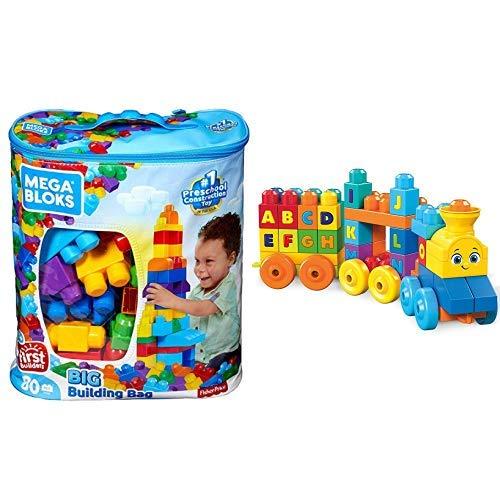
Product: First Builders Big Building Bag AND Mega Bloks ABC Musical Train Building Set, 50 pieces
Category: Toys & Games | Building Toys | Building Sets
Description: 80 classic-colored building blocks, including special shapes.
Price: $37.96
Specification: ShippingInformation:Viewshippingratesandpolicies|ASIN:B07TPPCYRQ